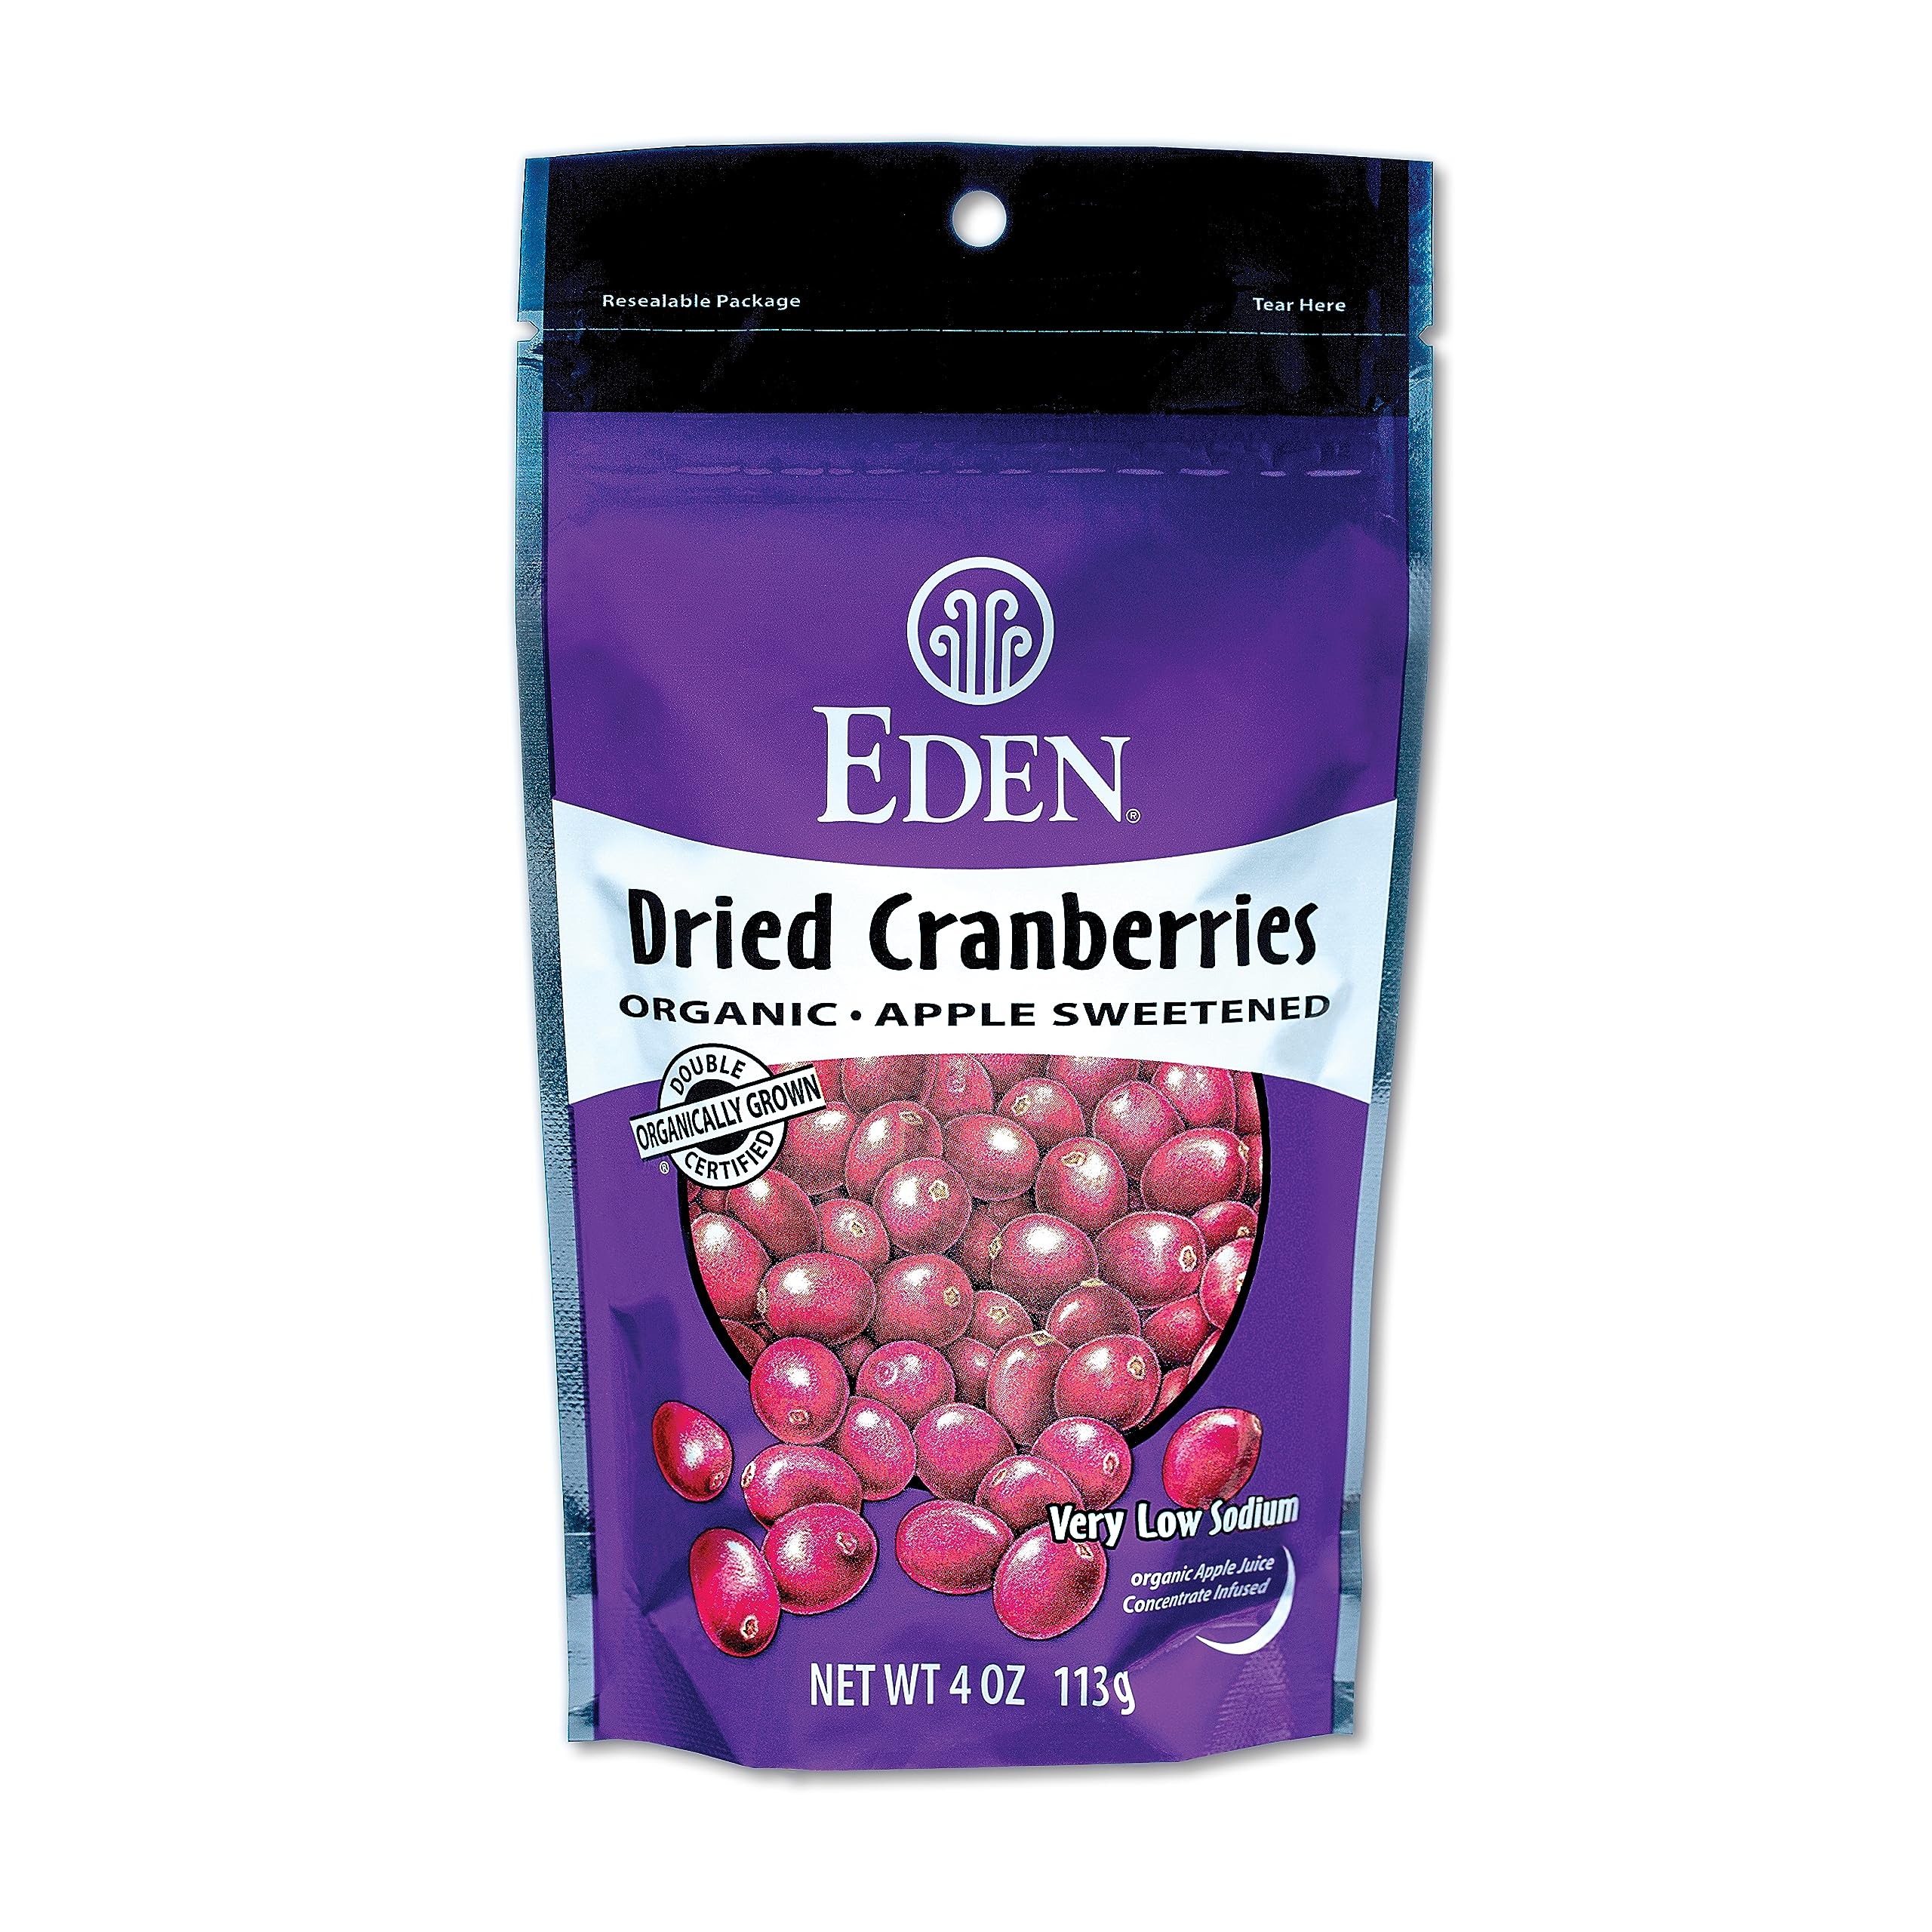
Item Name: Eden Organic Dried Cranberries, Sweetened with Apple Juice, 4 oz
Bullet Point 1: Organic EDEN Dried Cranberries are a native American variety Vaccinium macrocarpon organically grown on family owned cranberry bogs in Québec, Canada.
Bullet Point 2: When ready for drying, the cranberries are thawed and infused by immersing them in organic apple juice concentrate that is circulated over them until they reach just the right sweetness or 'Brix'. The infused cranberries are then rinsed, low heat dried, and coated very lightly with a mist of organic sunflower oil to prevent clumping. The low heat drying is warm air circulated until they are dry enough to become shelf stable, requiring no refrigeration.
Bullet Point 3: Unlike most commercial dried fruit, EDEN Dried Cranberries contain no added refined sugar or high fructose corn syrup. We use NO sulfites, chemical preservatives, or additives of any kind.
Bullet Point 4: Organic EDEN Dried Cranberries are a delicious, healthy snack, but there's no need to limit them to mere snacking. Use EDEN DRIED Cranberries in baking bread, in cakes and muffins, in pie fillings and puddings, in grain and bread stuffing, pilaf and grain salads, in hot cereals or on cold cereals. They can also used in making granola, granola bars, popcorn balls and caramel corn.
Product Description: The organic native American variety, long valued as food and for its healthful antioxidants. Hand harvested, infused with organic apple juice concentrate, and slowly dried before misting with organic sunflower oil to prevent clumping. No refined sugar, sulfites, or preservatives. Very low in sodium with no salt added and low fat. Deliciously sweet and mildly tangy. Easy to keep at hand when on the go, at school, work, or home. Include them in making desserts, pastries, breads, granola, popcorn balls, muesli, hot cereal, as a salad garnish, or whatever your imagination comes up with. Reclosable standing pouch. kosher
Value: 4.0
Unit: Ounce

Price: 5.19